Zorba (computer)

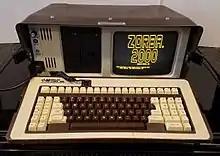
Modular Micros Zorba 2000 Computer

The Zorba was a portable computer running the CP/M operating system manufactured in 1983 and 1984. It was originally manufactured by Telcon Industries, Inc., of Fort Lauderdale, Florida, a company specialized in telecommunication equipment manufacturing.